Cricket (insect)

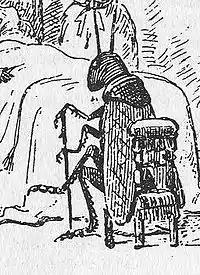
"Il Grillo Parlante" (The Talking Cricket) illustrated by Enrico Mazzanti for Carlo Collodi's 1883 children's book "Le avventure di Pinocchio" ("The Adventures of Pinocchio")

The entomopathogenic fungus "Metarhizium anisopliae" attacks and kills crickets and has been used as the basis of control in pest populations. The insects are also affected by the cricket paralysis virus, which has caused high levels of fatalities in cricket-rearing facilities. Other fatal diseases that have been identified in mass-rearing establishments include "Rickettsia" and three further viruses. The diseases may spread more rapidly if the crickets become cannibalistic and eat the corpses.